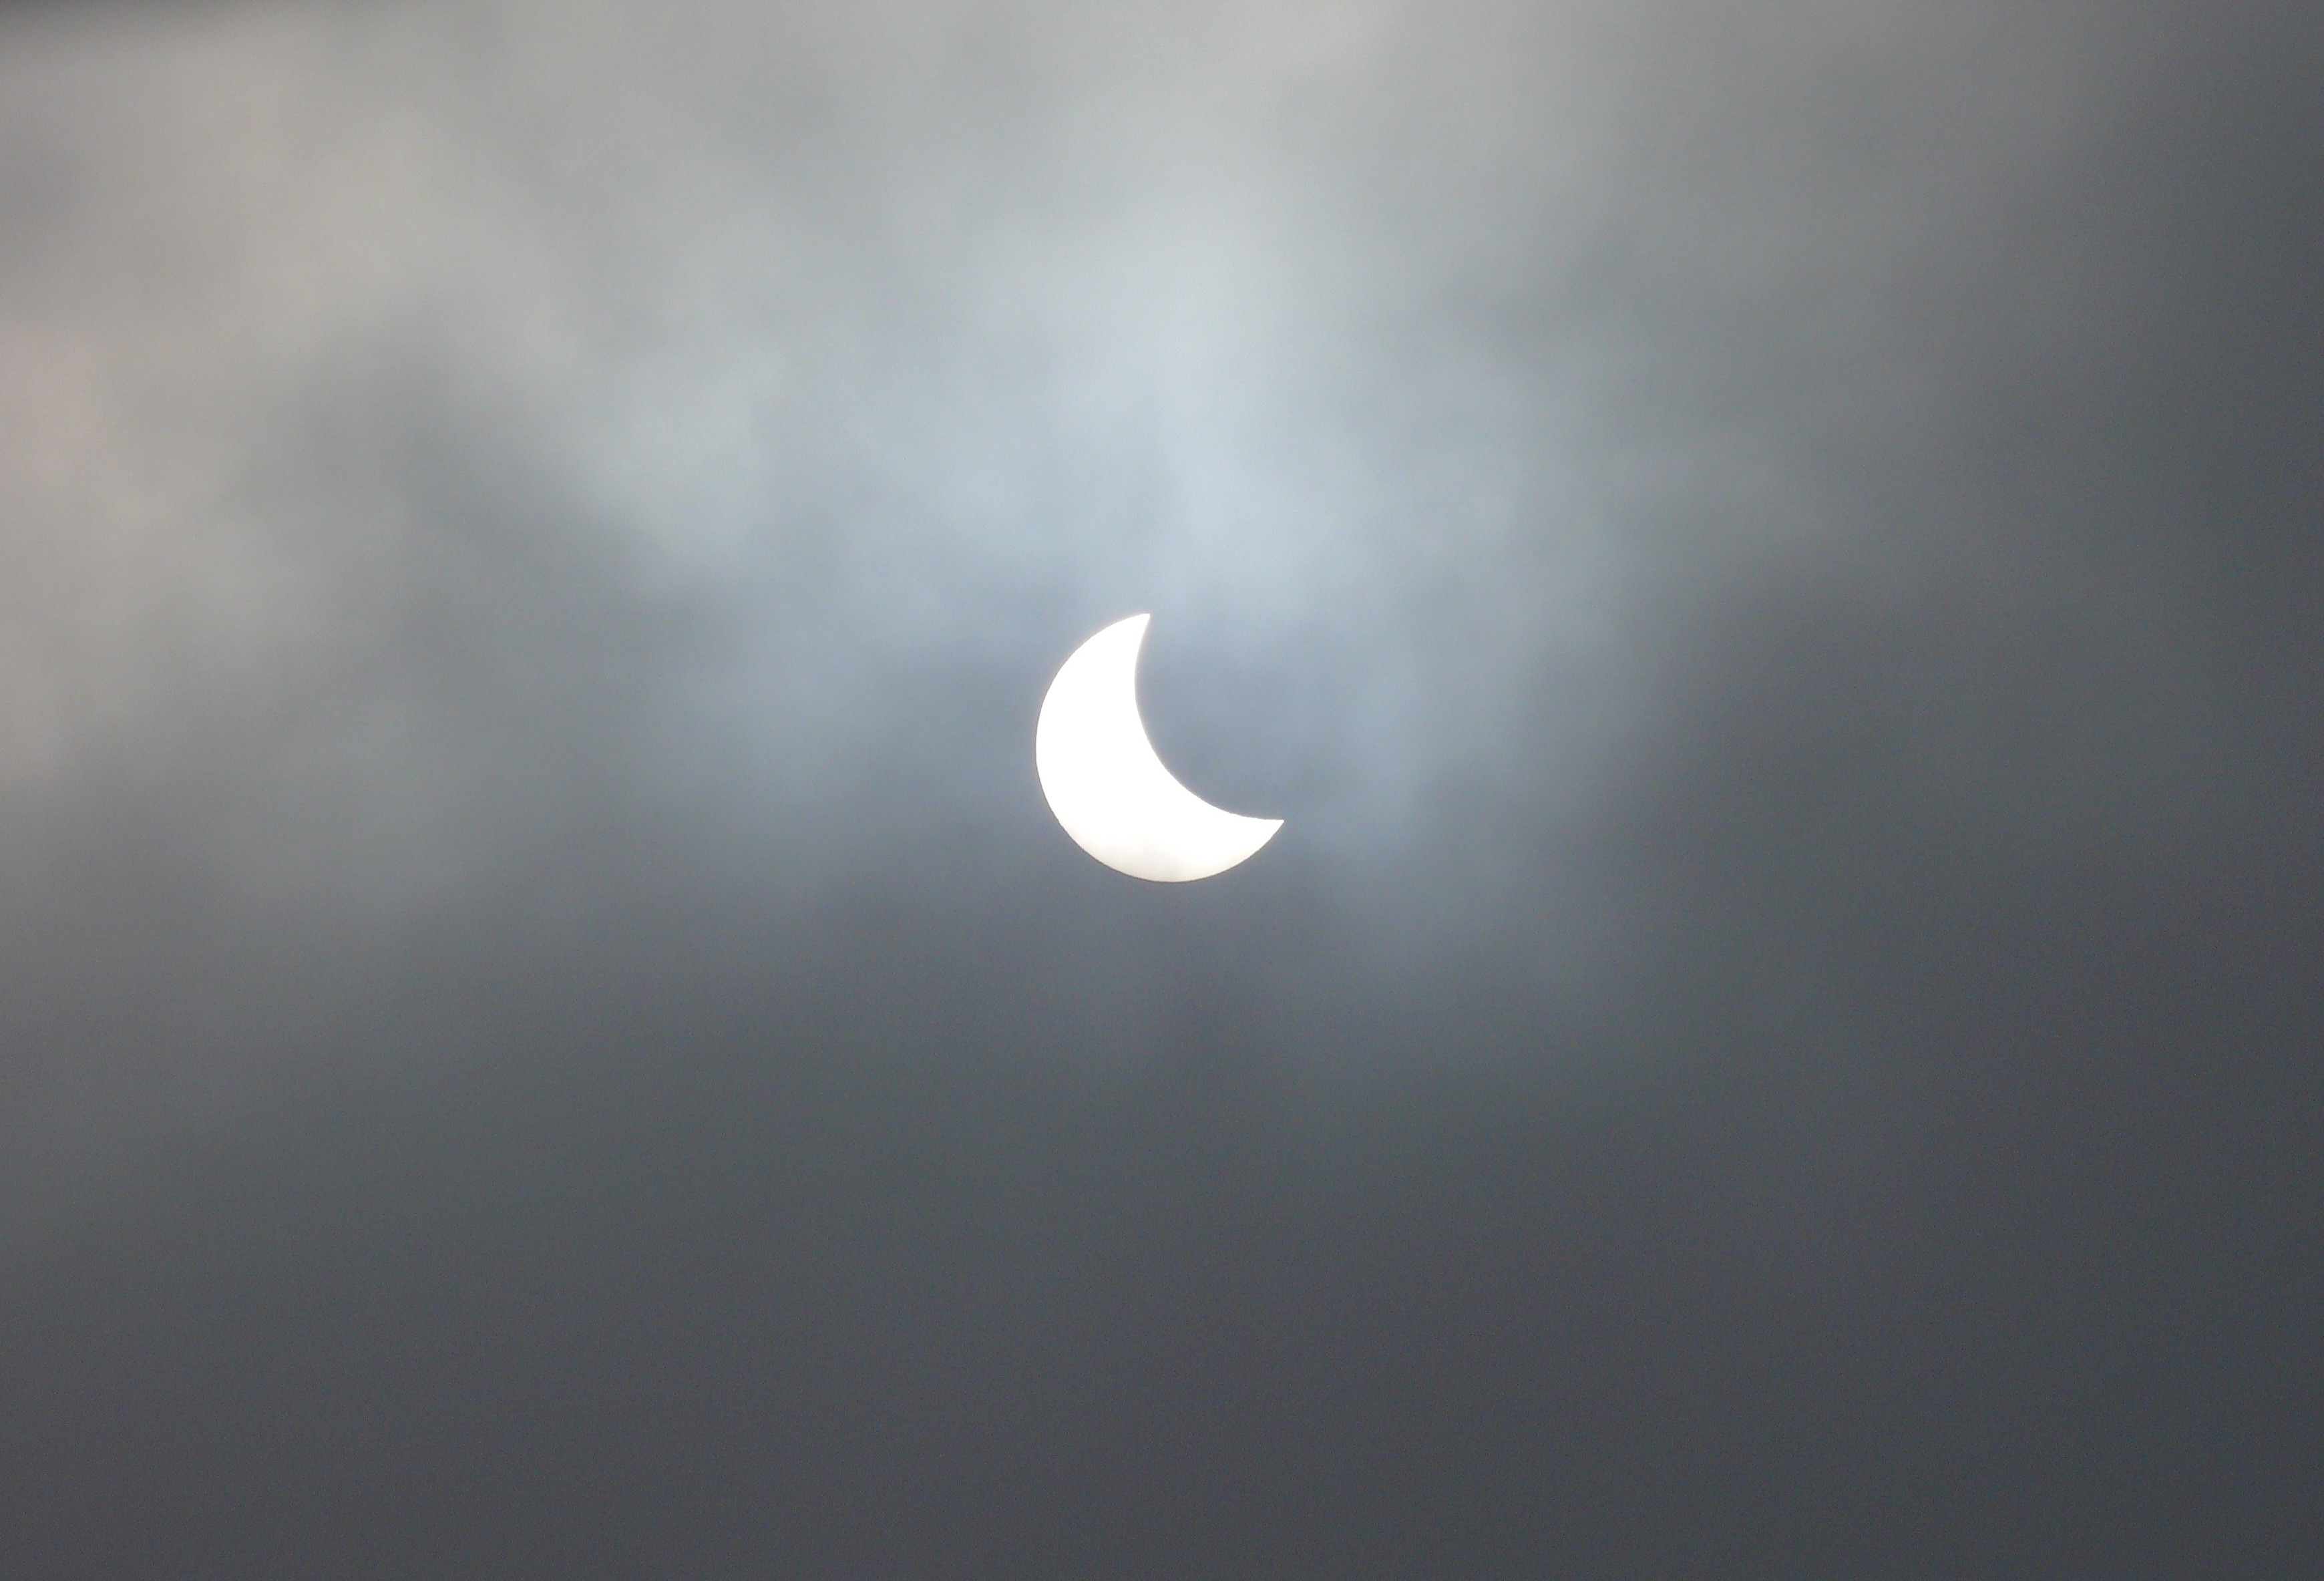
light, cloud, sky, sun, atmosphere, shadow, darkness, moon, circle, eclipse, crescent, natural spectacle, blackout, astronomical object, solar eclipse, atmosphere of earth, celestial event, natural phenomenon of, sky event, terrestrial solar eclipse